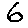
Label: 6